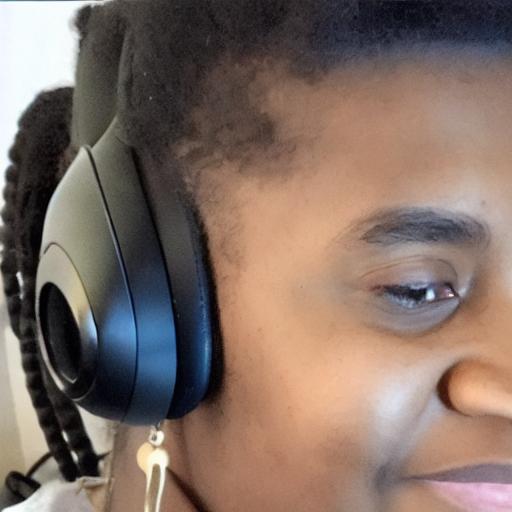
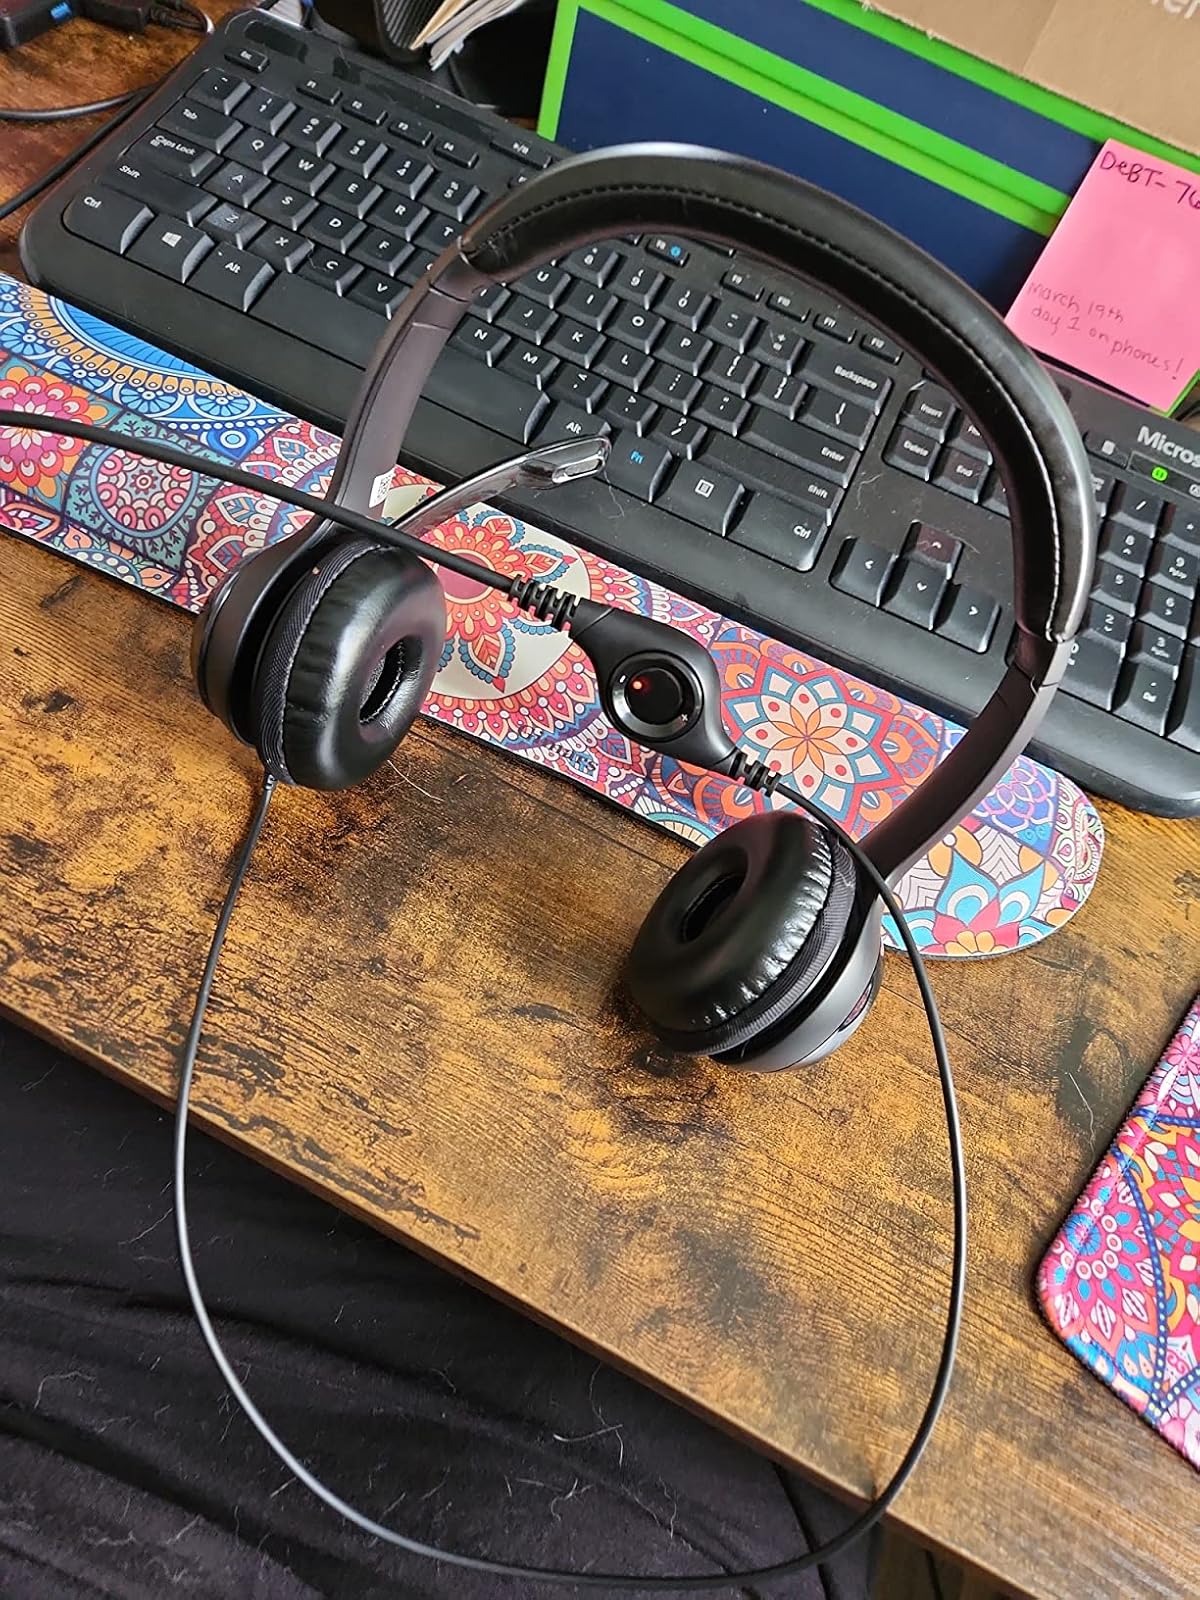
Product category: headphones
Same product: no